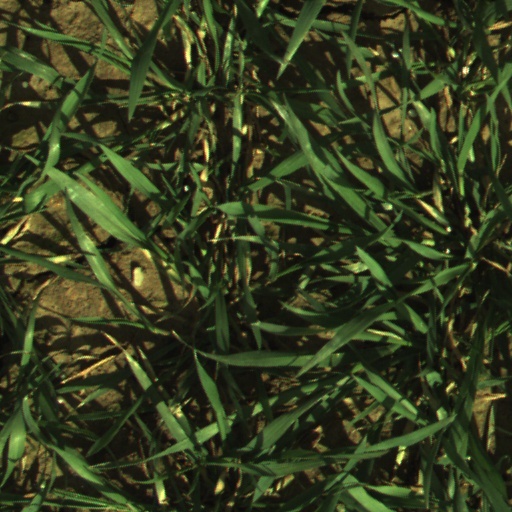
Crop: wheat